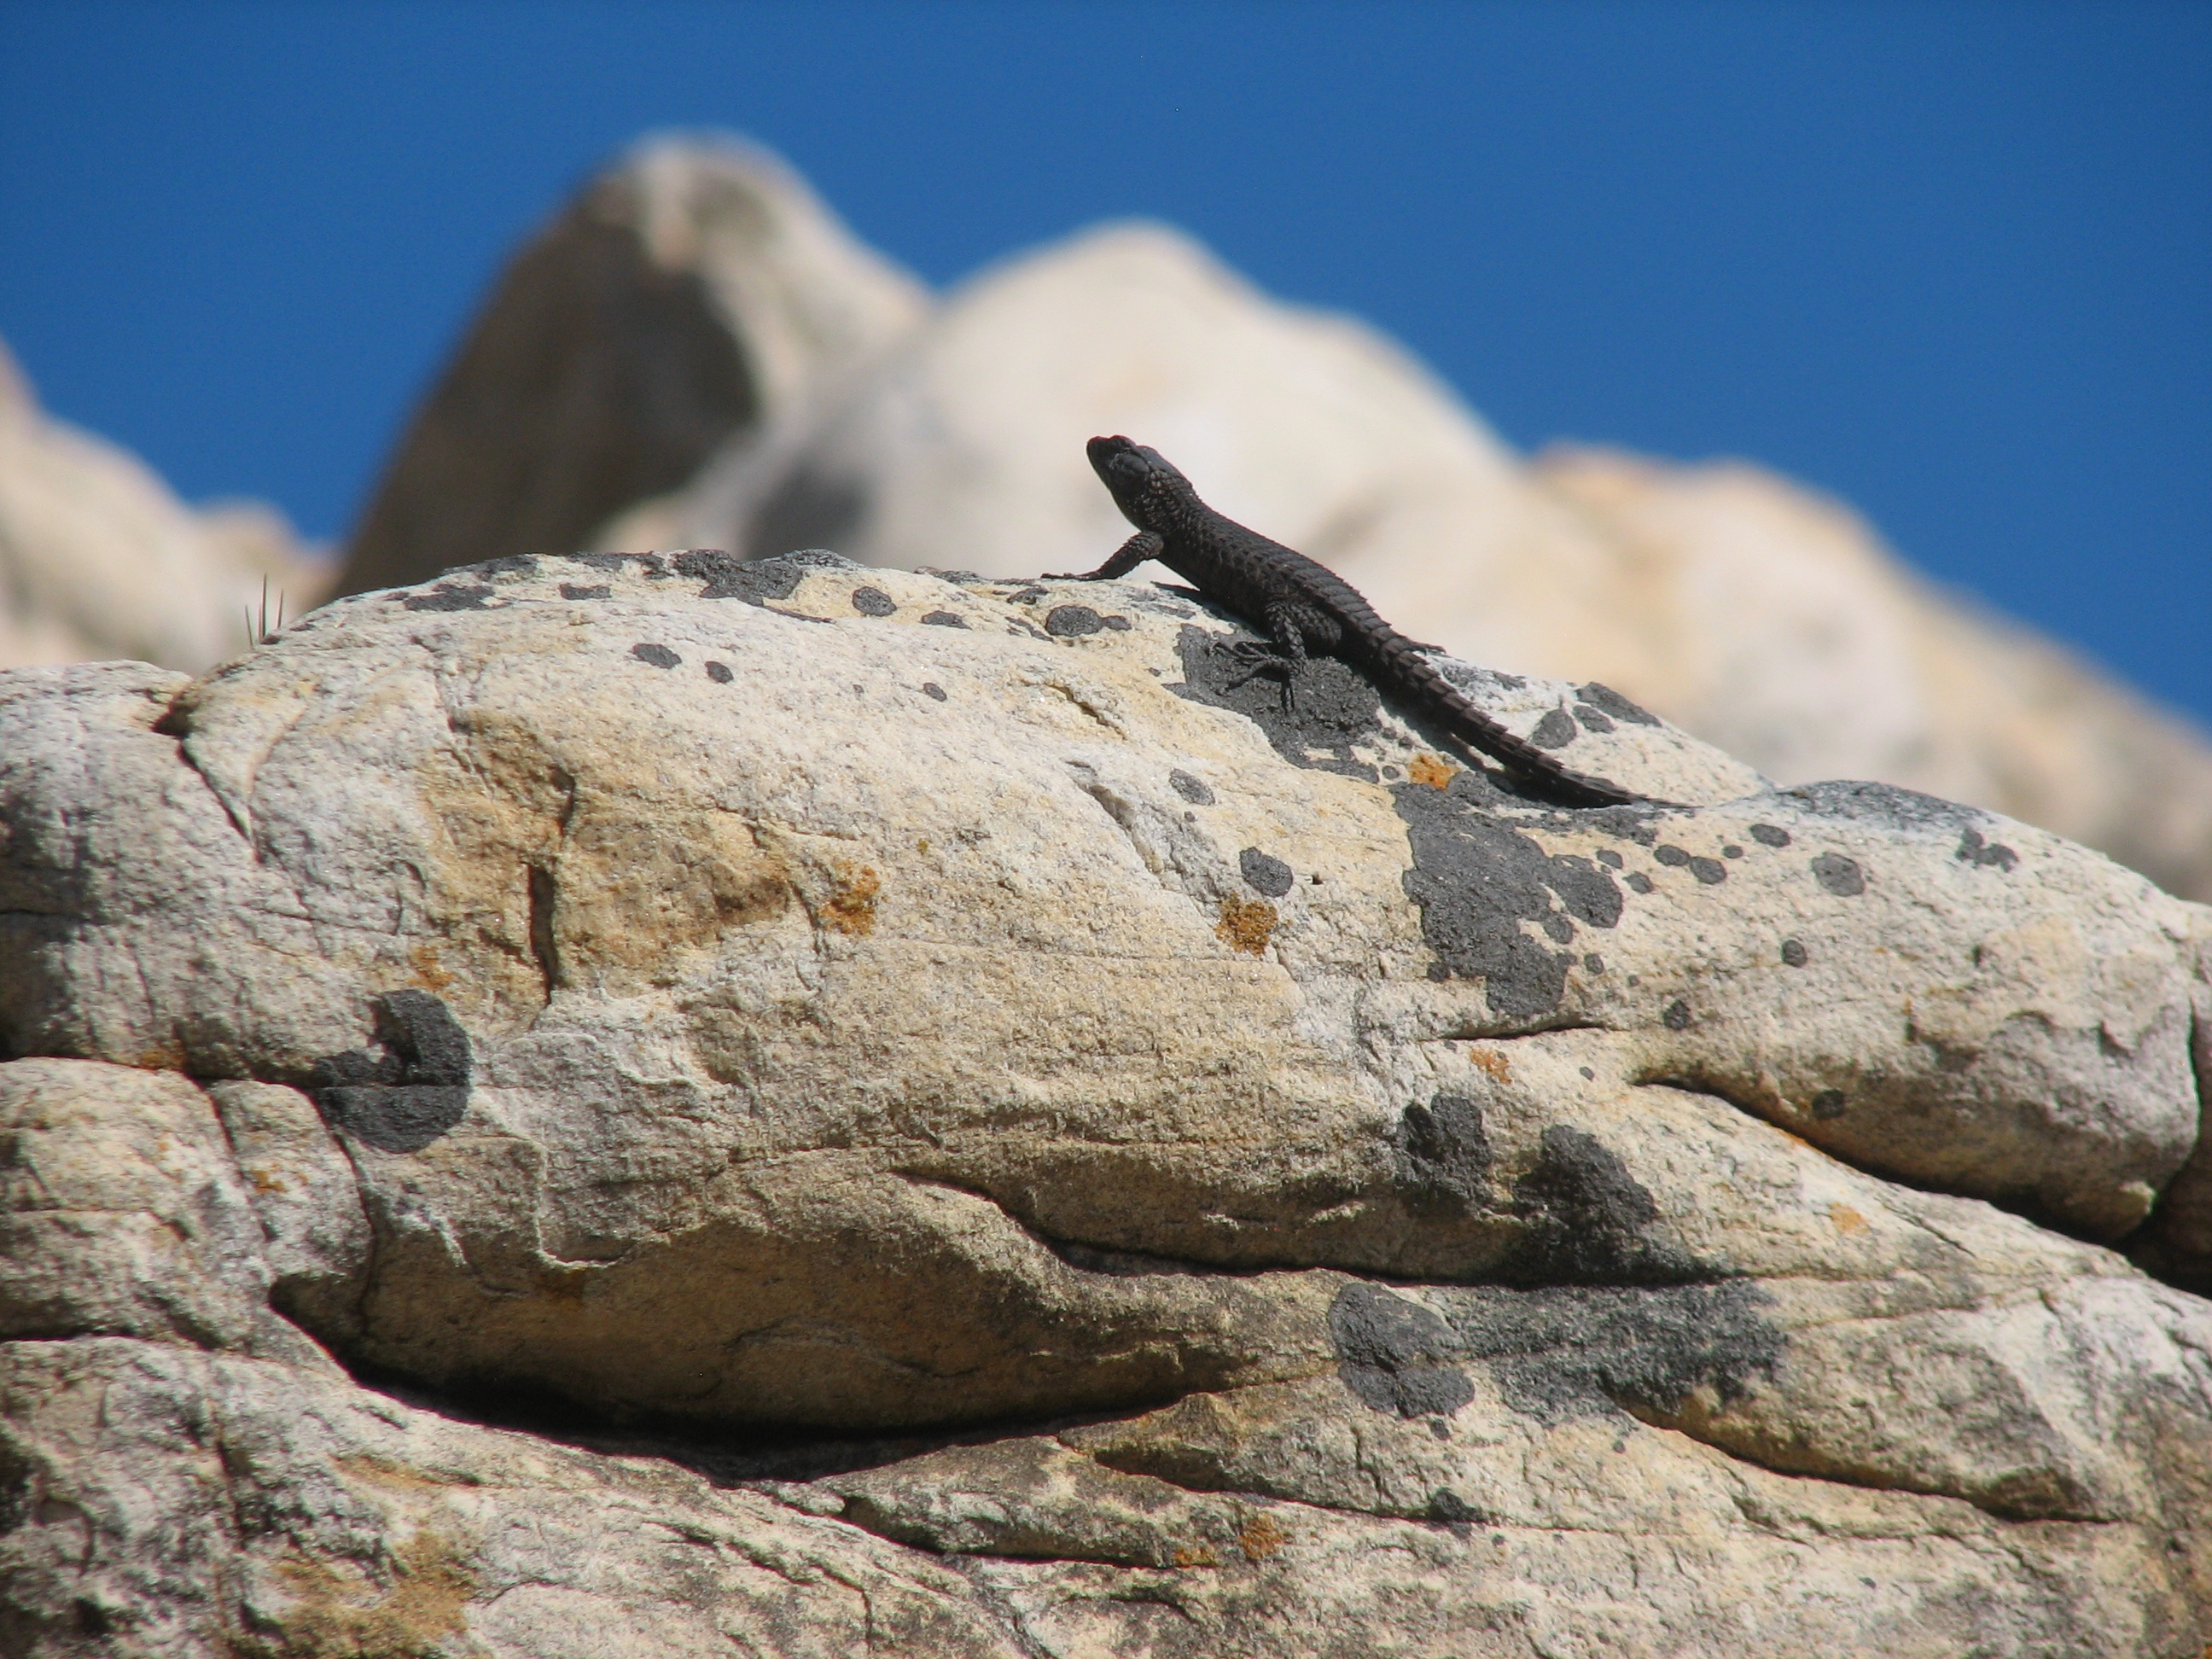
sea, nature, rock, mountain, wildlife, wild, reptile, terrain, material, lizard, geology, boulder, south africa